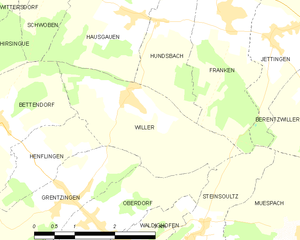
Carte des communes françaises